Fløjtespilleren

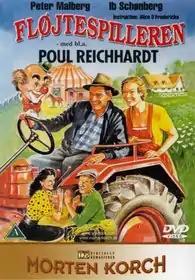
Film poster

Fløjtespilleren is a 1953 Danish family film directed by Alice O'Fredericks.